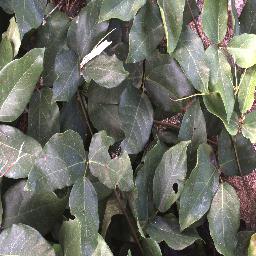
Label: negative